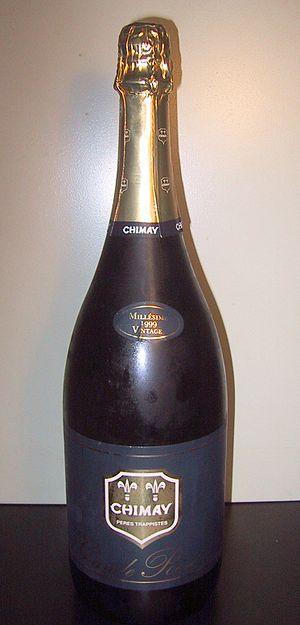
Un millésime est le nombre désignant une année. Ce terme sert à déterminer l'âge de certains produits, comme quasiment tous les vins, des alcools, quelques bières, certaines boites de sardines à l'huile, les automobiles, les pièces de monnaie, etc.
Une bouteille à bière est une bouteille spécialement adaptée afin de contenir de la bière, c'est-à-dire, une boisson hautement gazéifiée, fermentant encore souvent en bouteille, fragile à l'exposition à la lumière, et nécessitant diverses tailles de contenance afin de s'adapter aux profils de consommation. Depuis le XVIᵉ siècle, on use de bouteilles en verre épais et foncé à cette fin, bien que la céramique ait longtemps dominé et qu'aujourd'hui, le plastique ou l'aluminium la remplace de plus en plus. Le choix d'un type de bouteille est donc crucial pour la conservation, le transport et la commercialisation de la bière. Depuis le XXᵉ siècle, ces bouteilles sont aussi prisées afin de pouvoir être lavées et réutilisées.